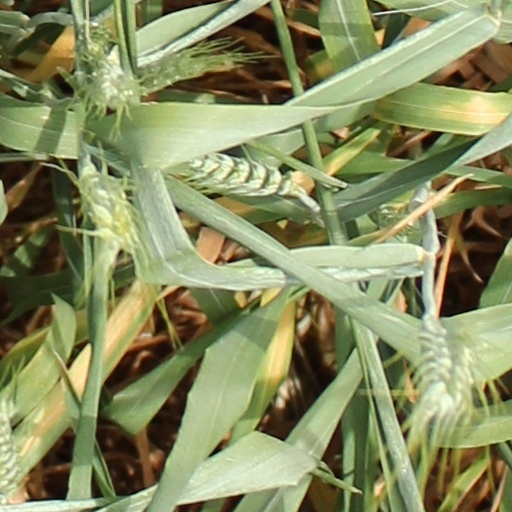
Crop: wheat